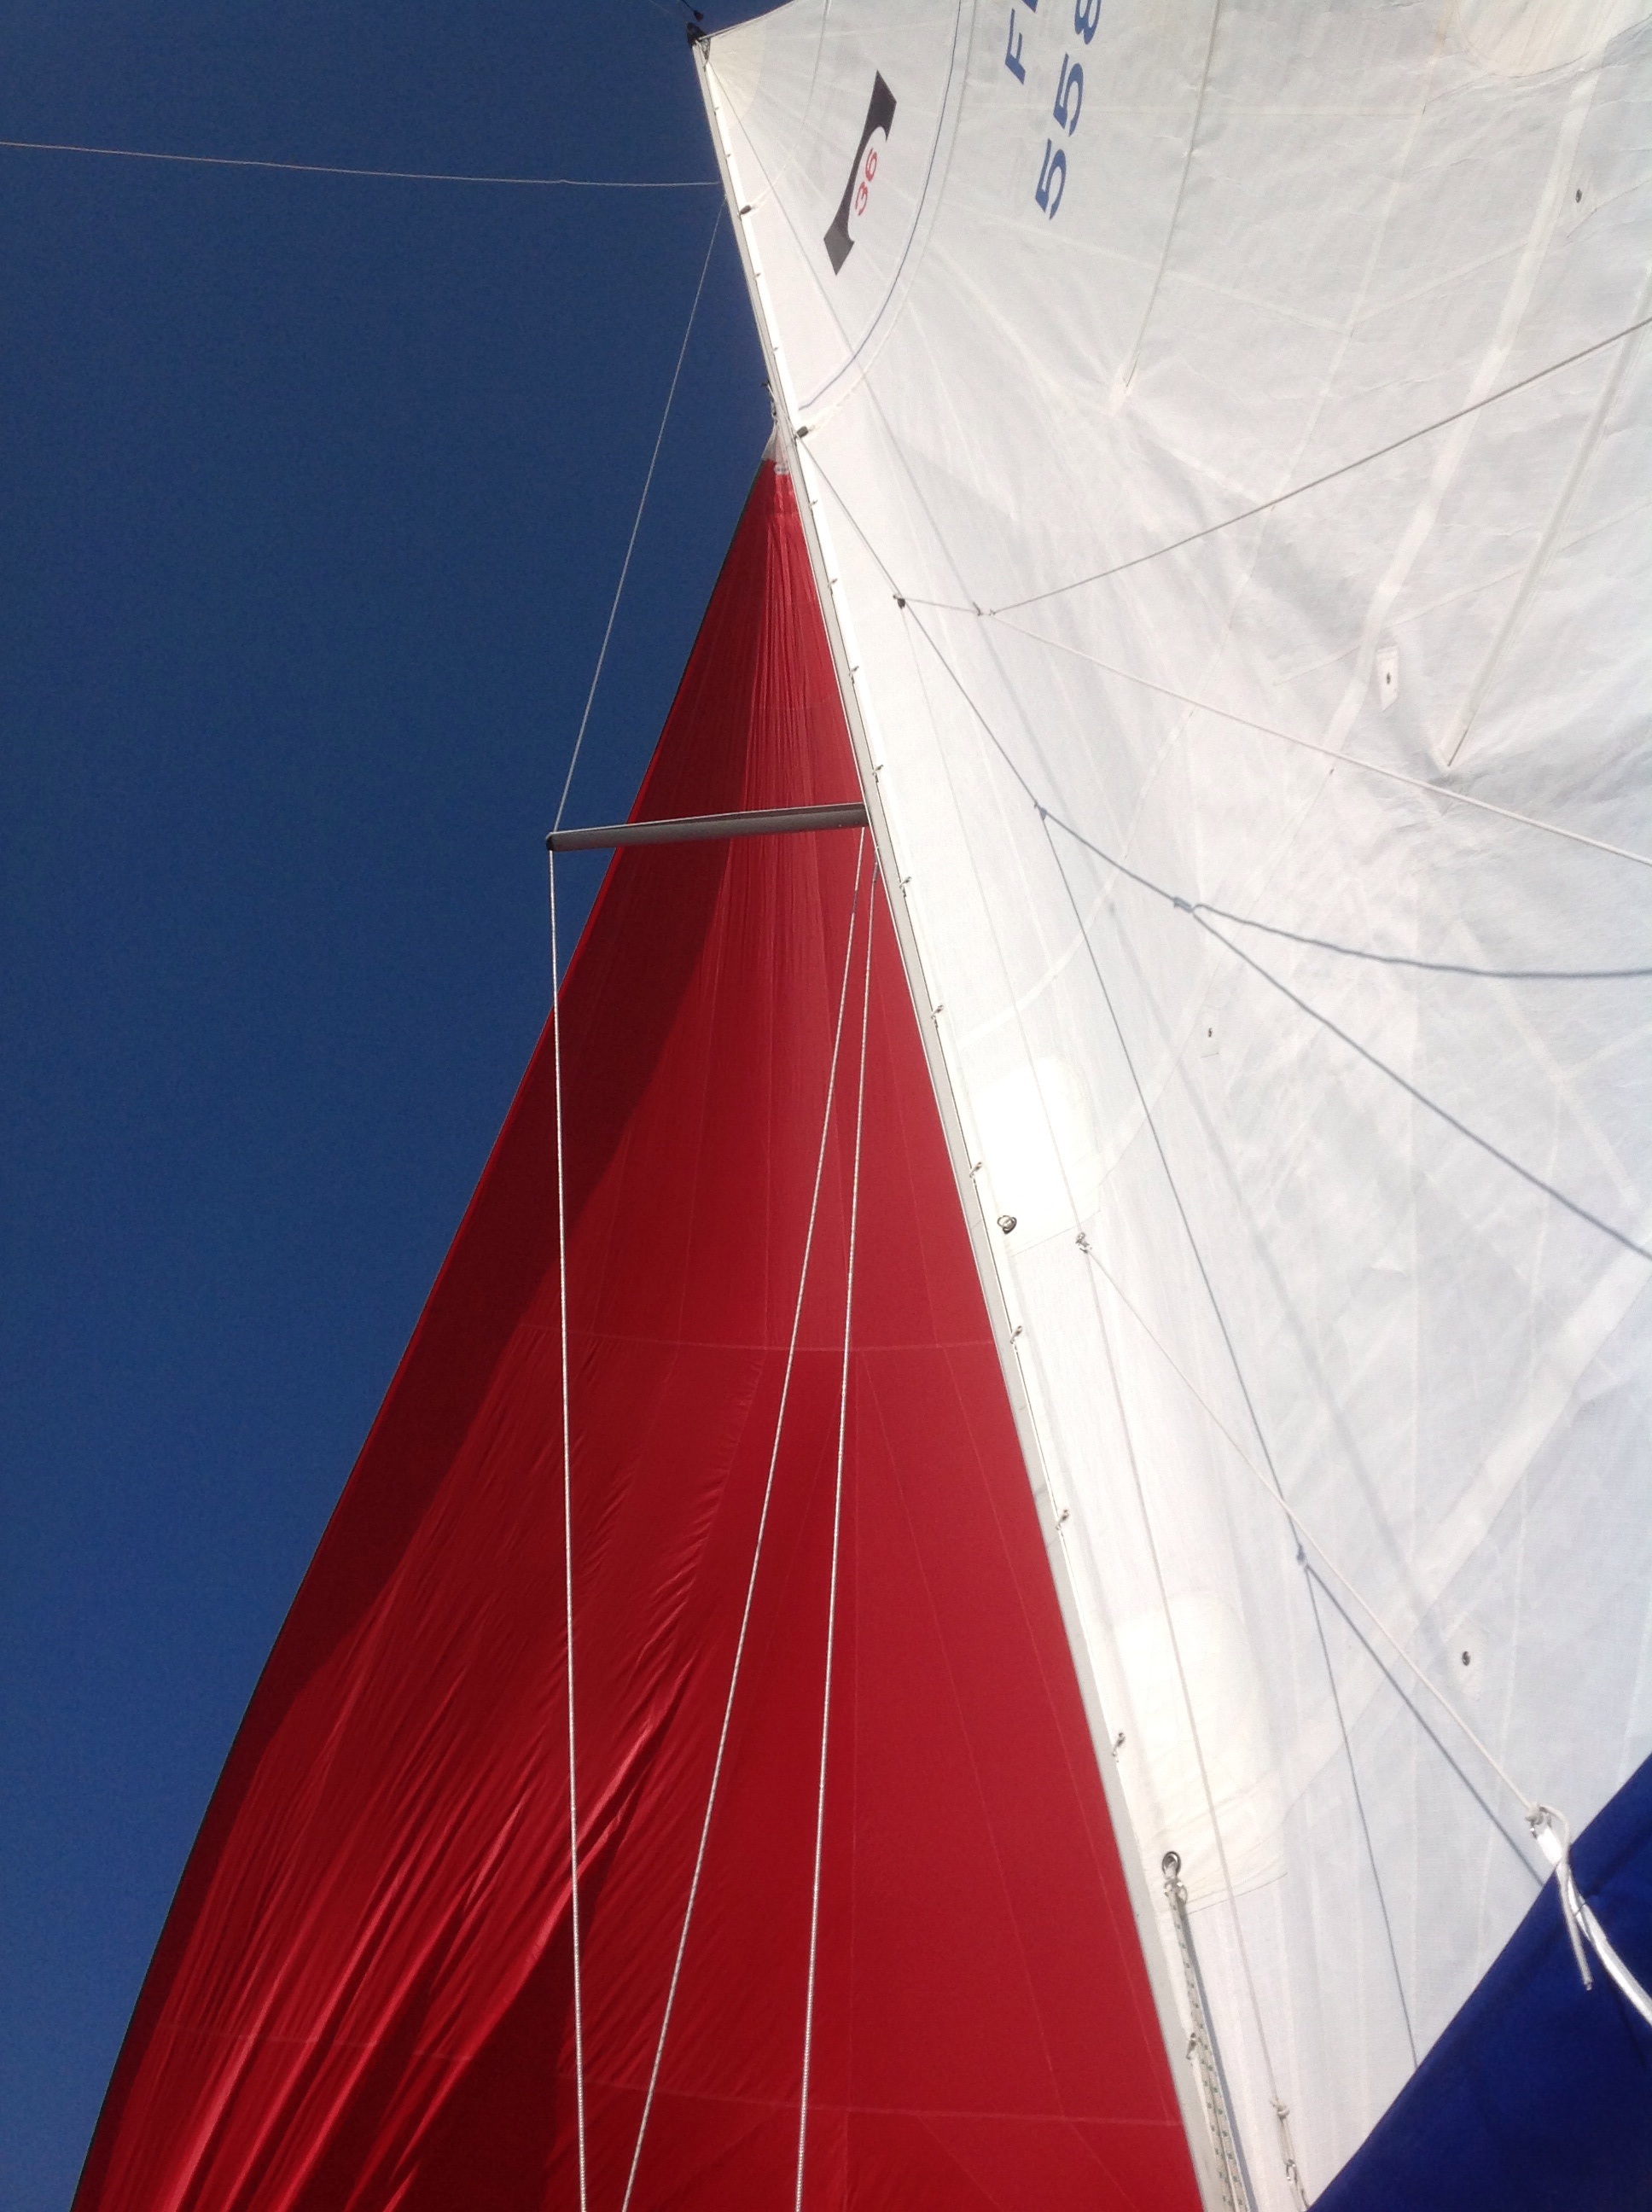
wing, boat, wind, ship, vehicle, mast, sailing, sailboat, sail, watercraft, himmel, sailing ship, keelboat